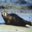
Label: seal